Taborites

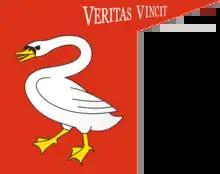
Banner supposedly used by Taborite forces led by Bohuslav of Švamberg, whose heraldic emblem was a swan on a red field, later confused with a goose (Czech: "husa") as a general symbol of the Hussite movement.

The Taborites, were a faction within the Hussite movement in the medieval Lands of the Bohemian Crown. The Taborites were sometimes referred to as the Picards, a term used for groups which were seen as extreme in their rejection of traditional Catholic practices and societal norms, for example advocation for communal living.